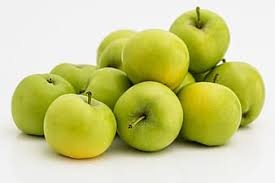
Label: apple